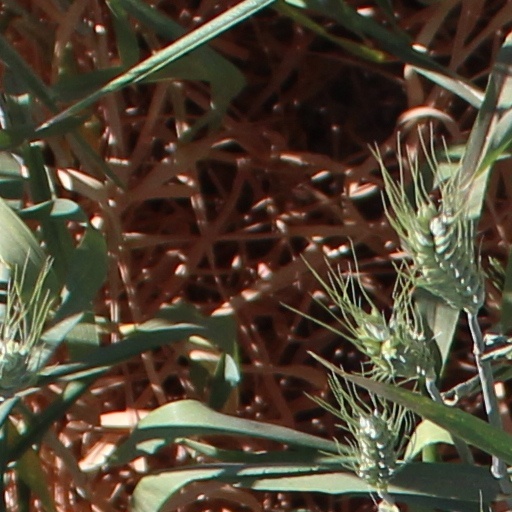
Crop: wheat